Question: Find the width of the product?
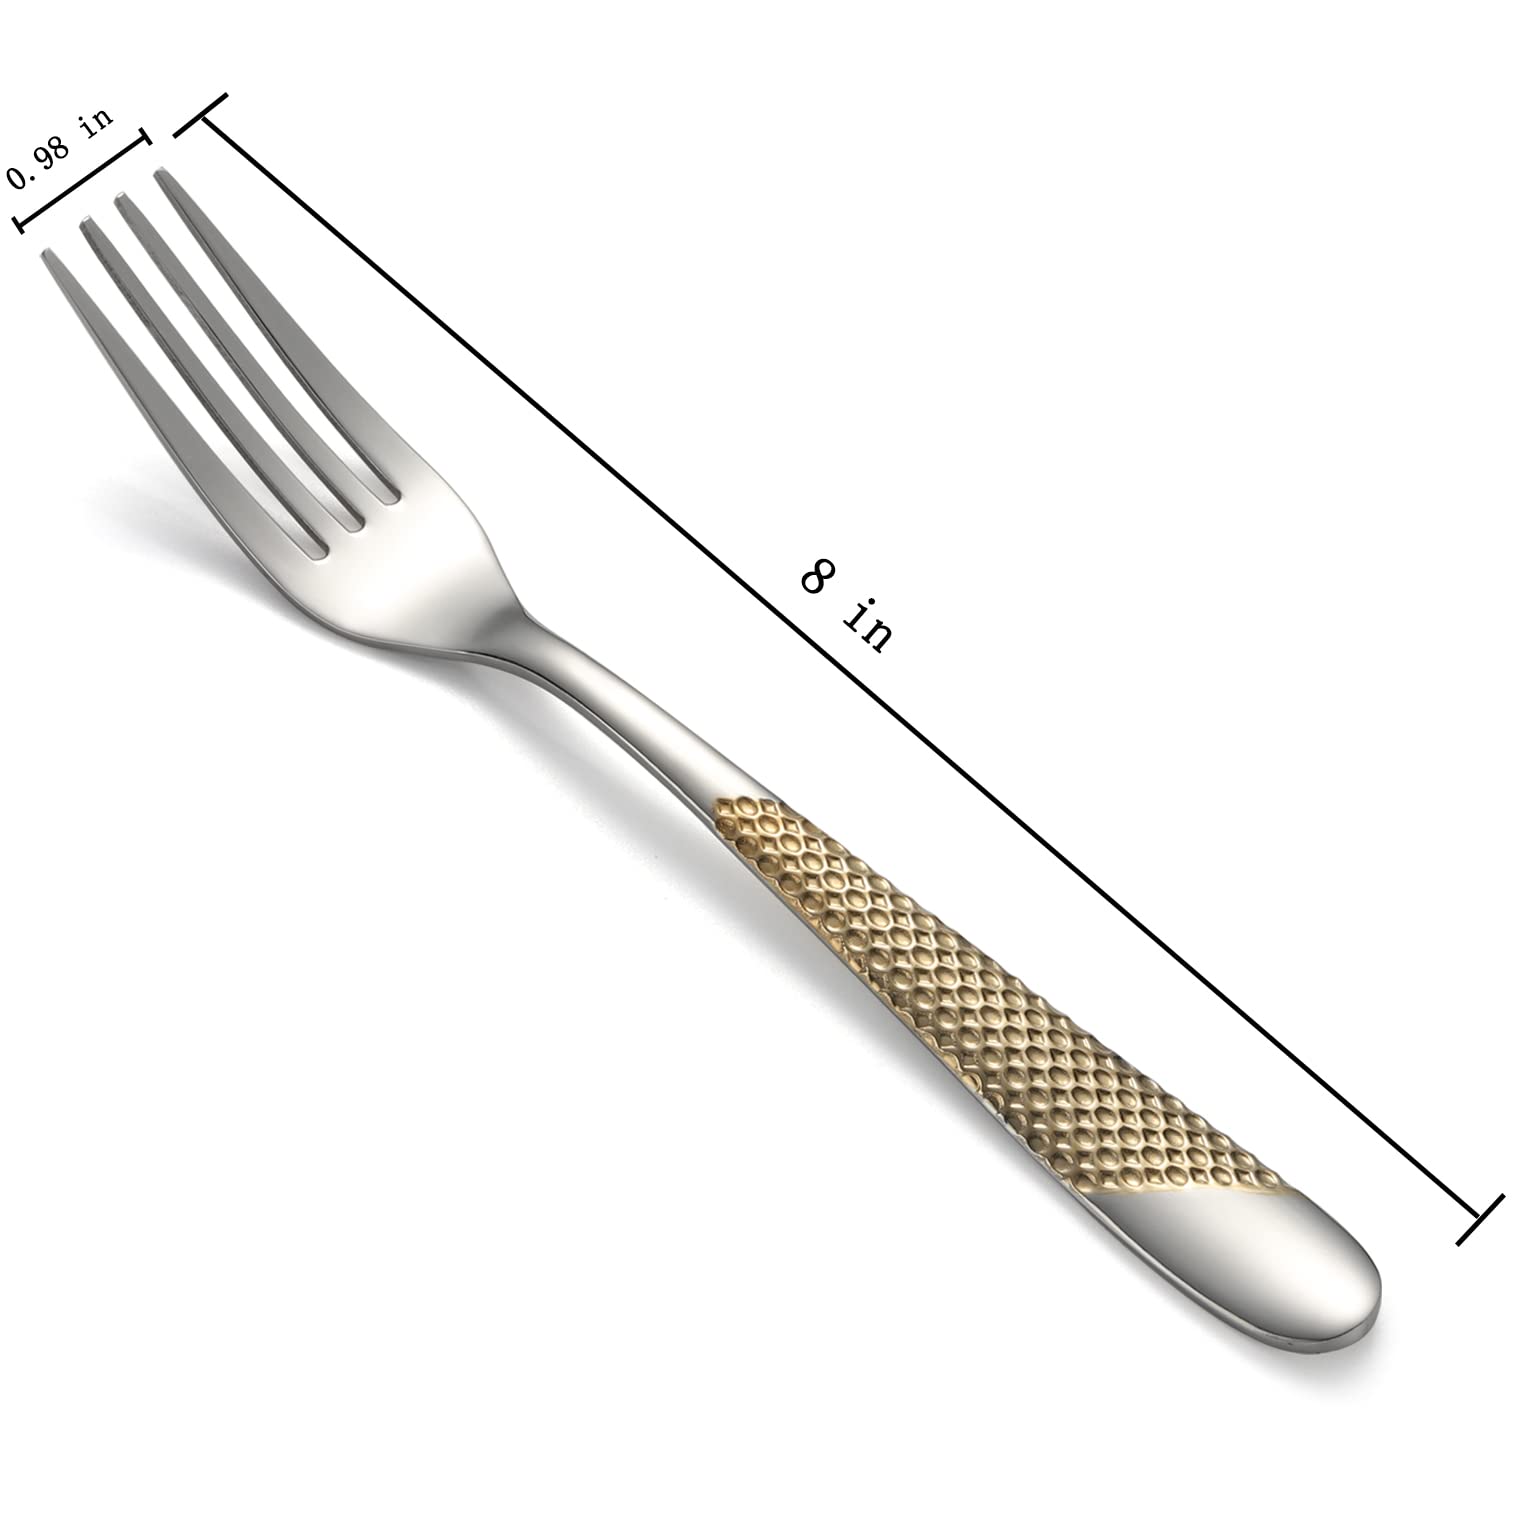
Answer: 0.98 inch